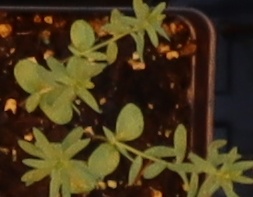
Label: Flax